The Hallelujah Trail

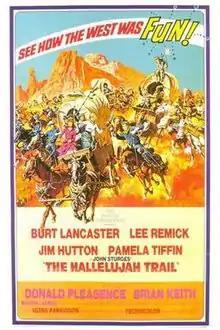
Theatrical release poster by Robert McGinnis

The Hallelujah Trail is a 1965 American Western epic mockumentary spoof directed by John Sturges, with top-billed stars Burt Lancaster, Lee Remick, Jim Hutton and Pamela Tiffin. It was based on the book of the same title (originally released as "The Hallelujah Train") by Bill Gulick in 1963.